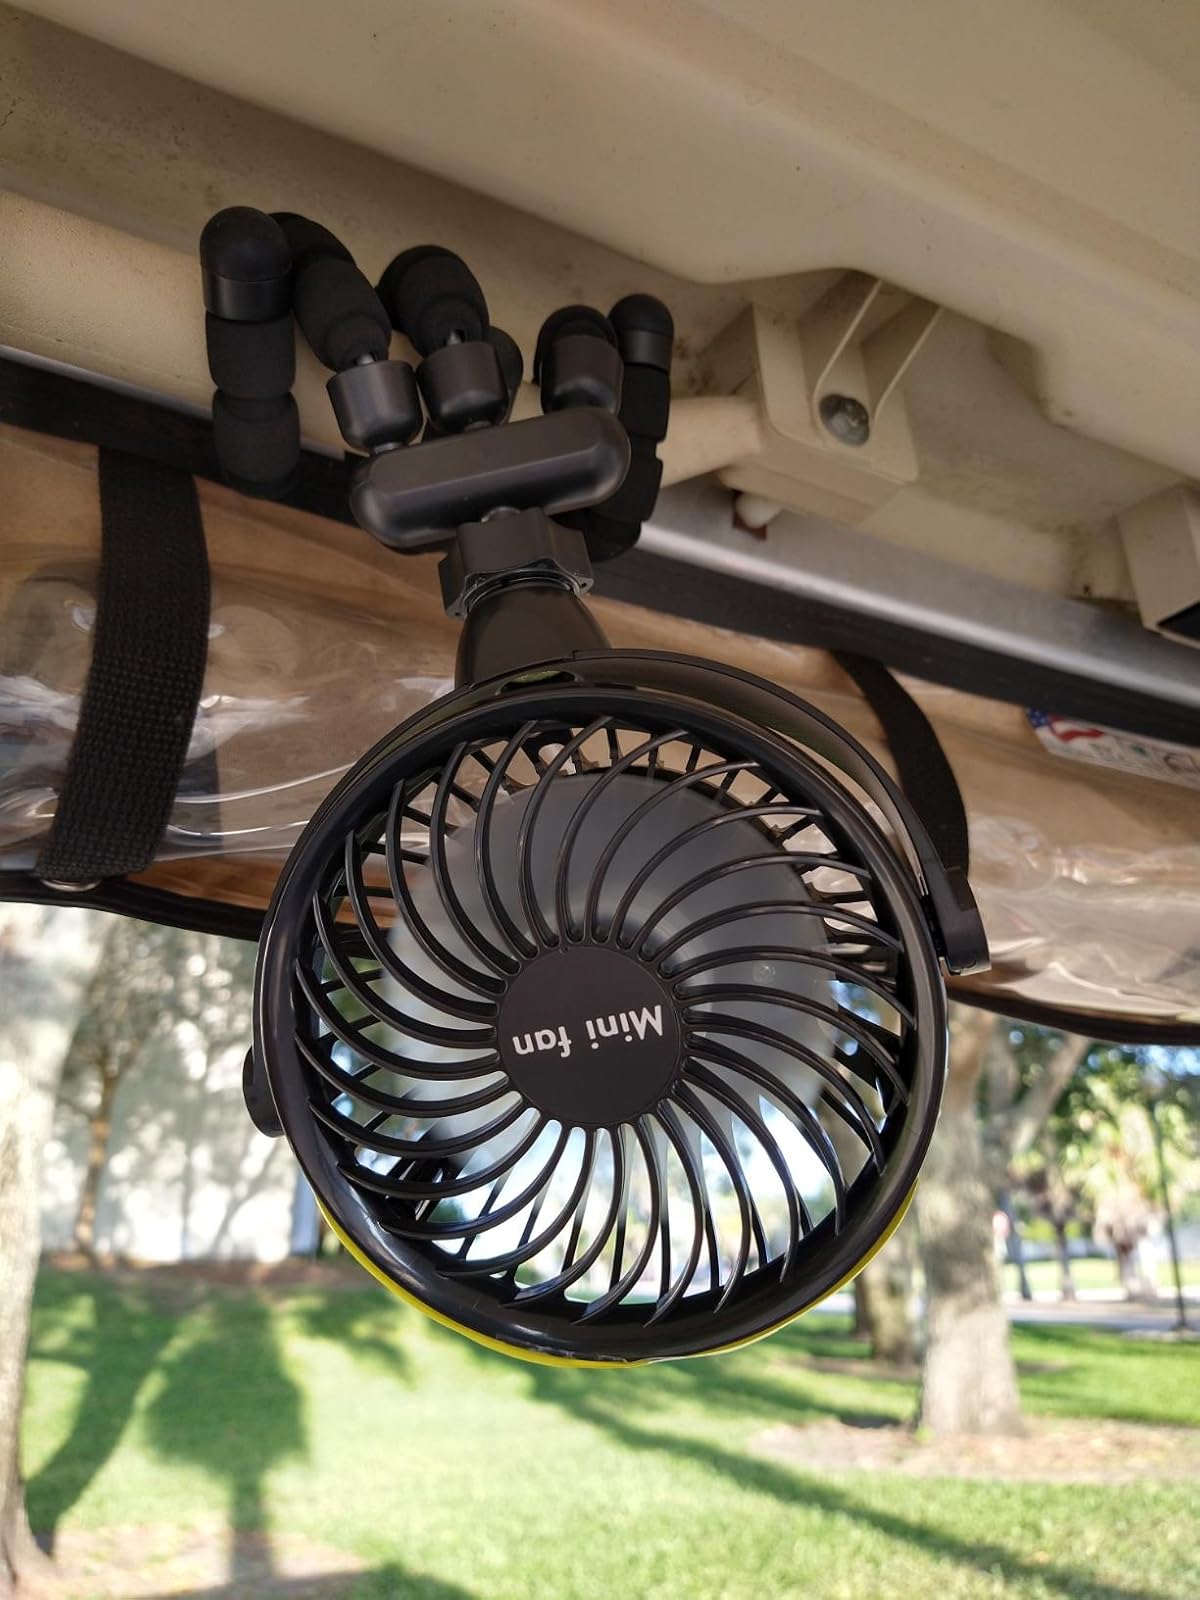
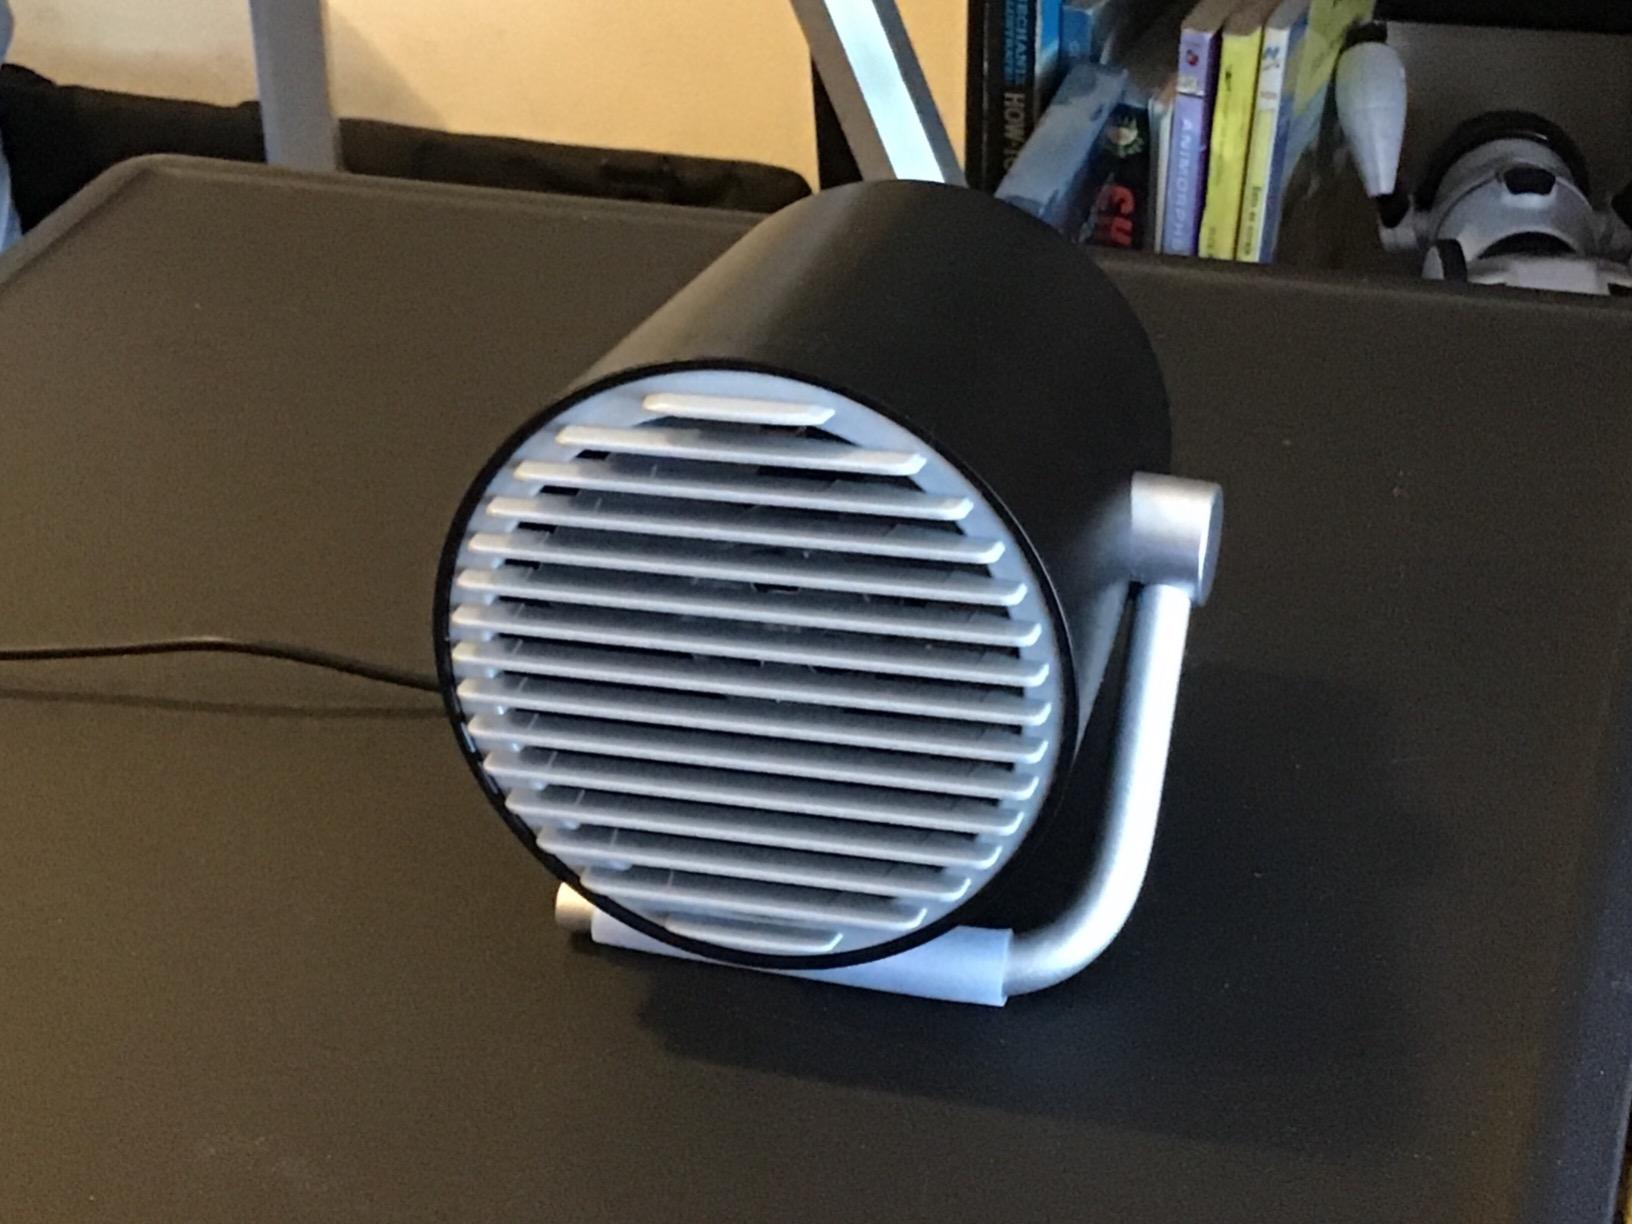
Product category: fan
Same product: no